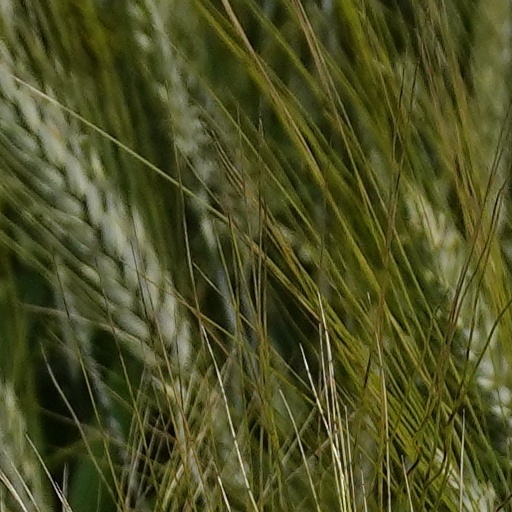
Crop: wheat